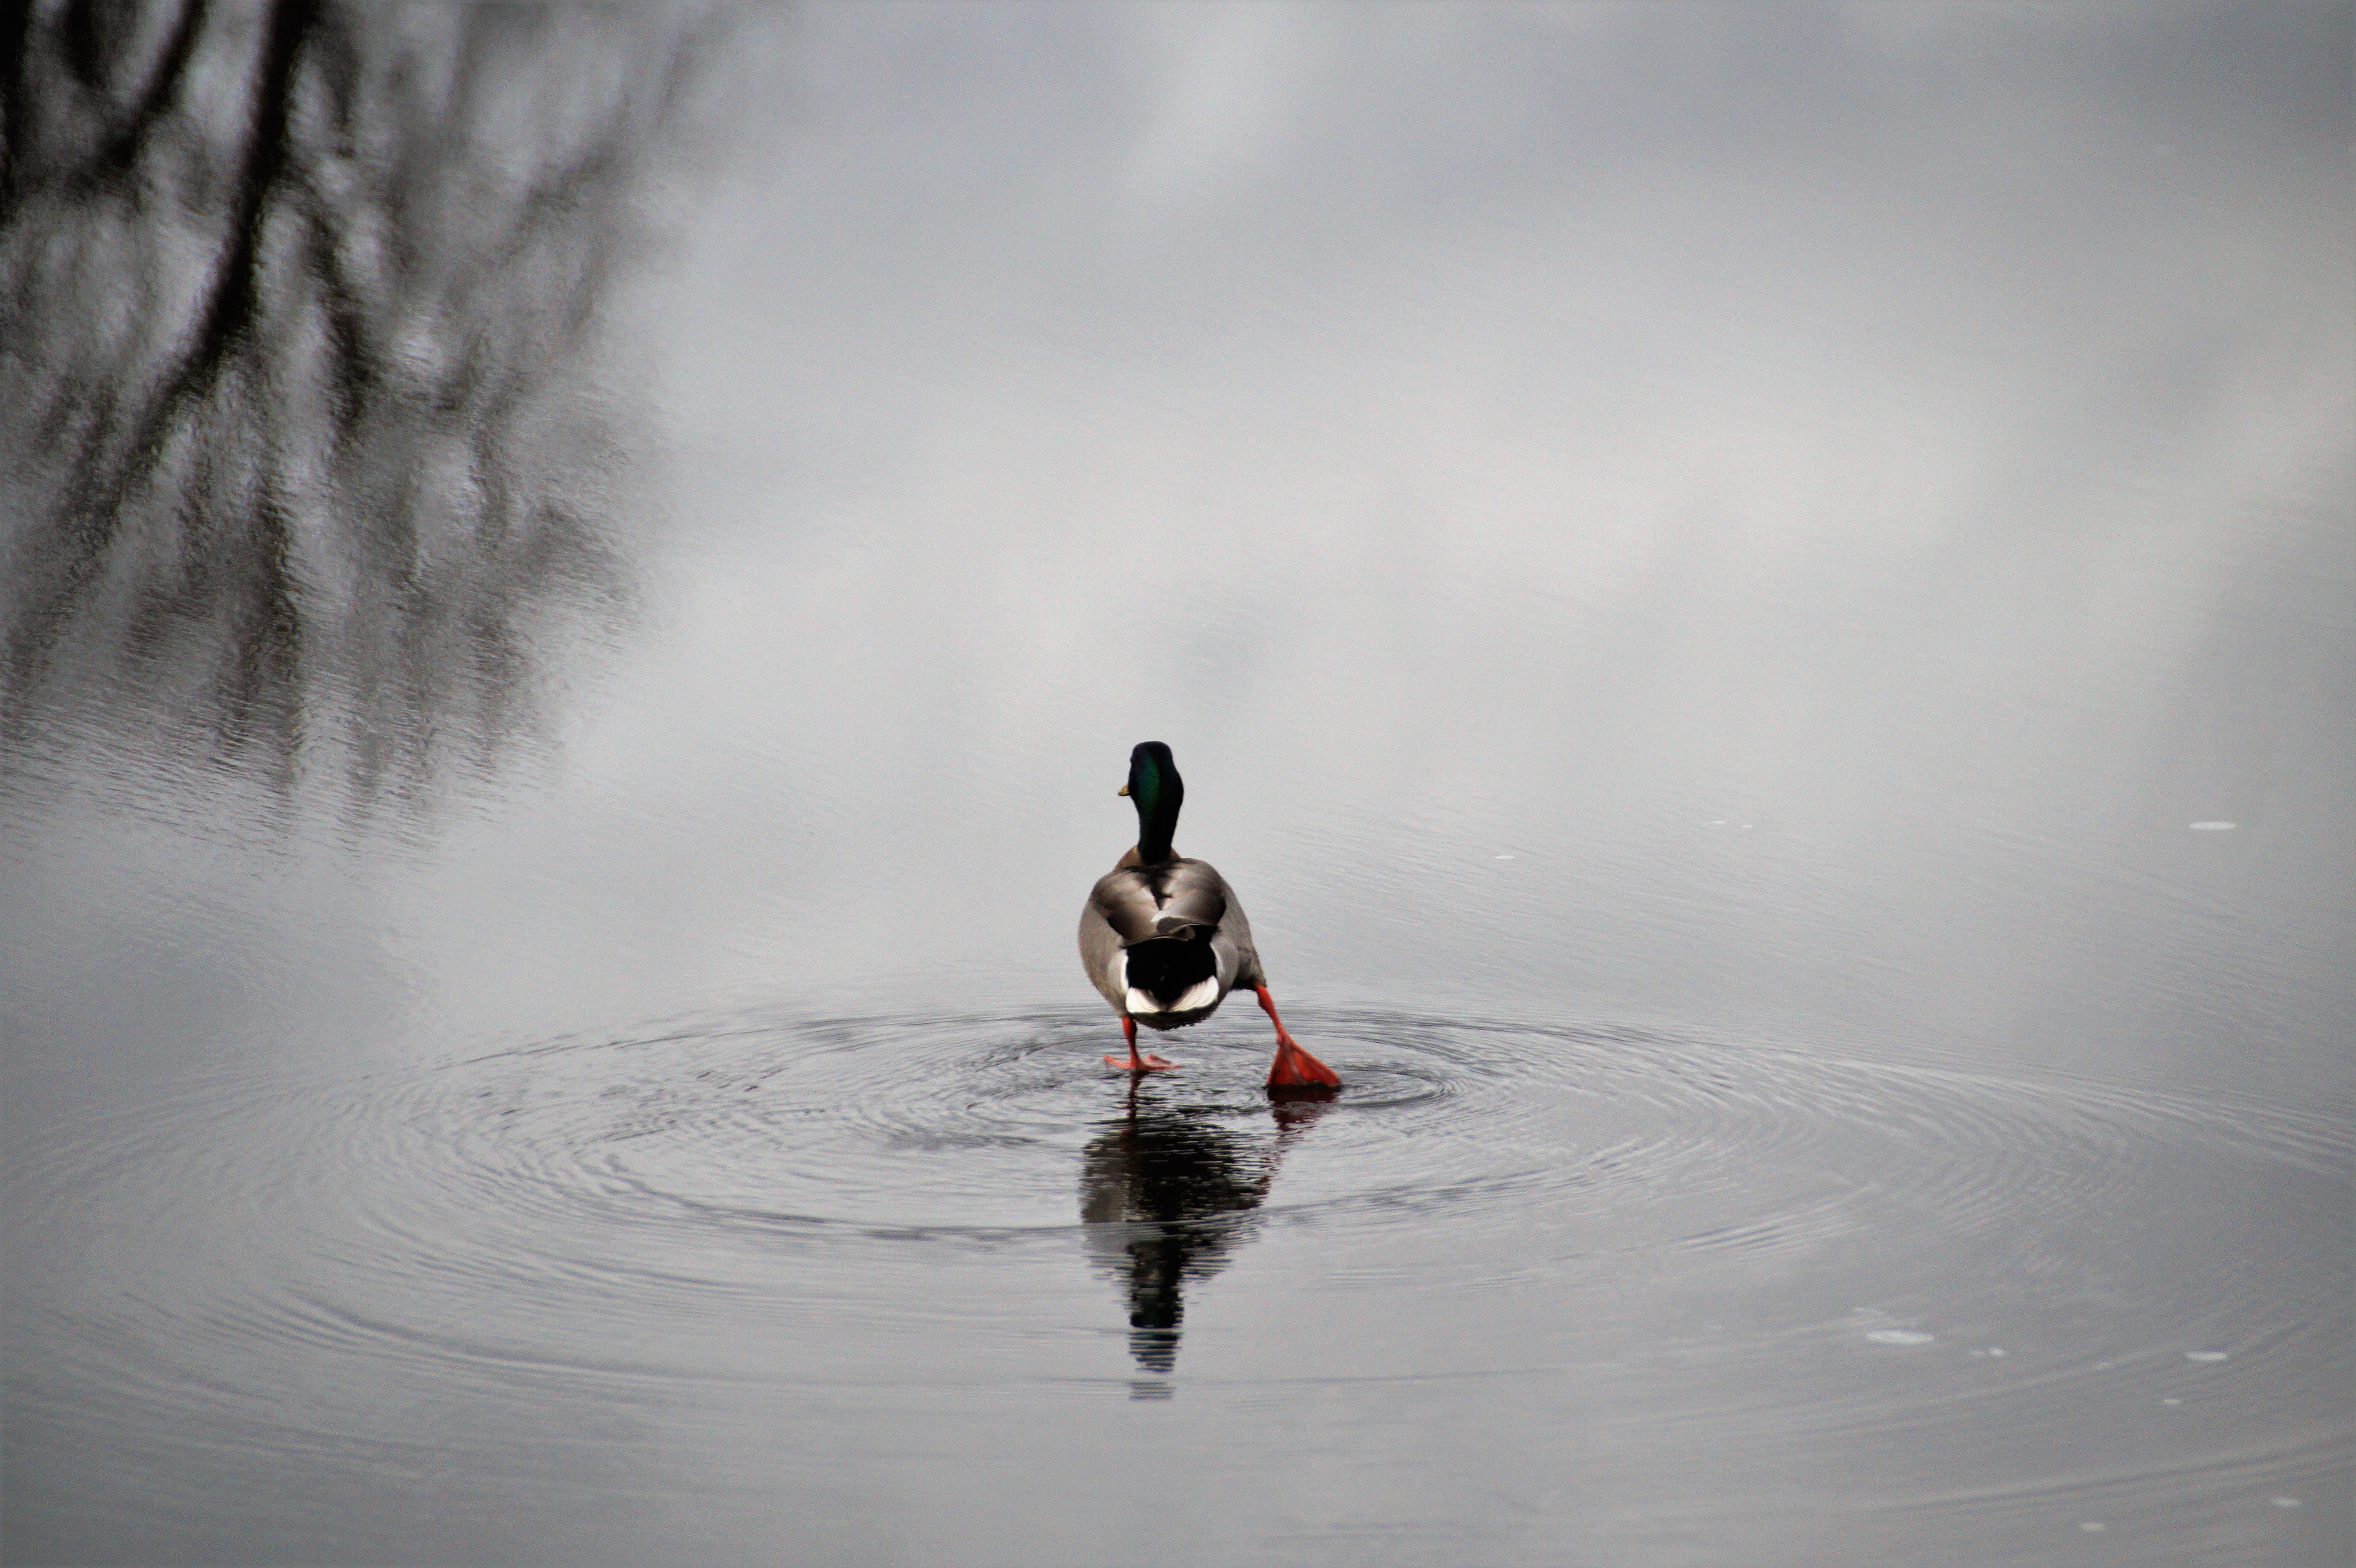
duck, water, cloud, sky, beak, boats and boating equipment and supplies, lake, ducks, geese and swans, waterfowl, People in nature, happy, recreation, landscape, wind wave, tree, fisherman, seabird, mist, monochrome photography, horizon, wave, water bird, monochrome, reservoir, reflection, evening, loch, winter, ocean, surface water sports, lake district, wildlife, fowl, darkness, wetland, sea, seaduck, fun, sound, water sport, water transportation, wing